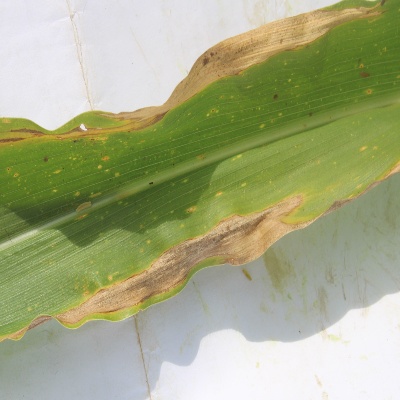
Crop: Maize
Condition: leaf blight